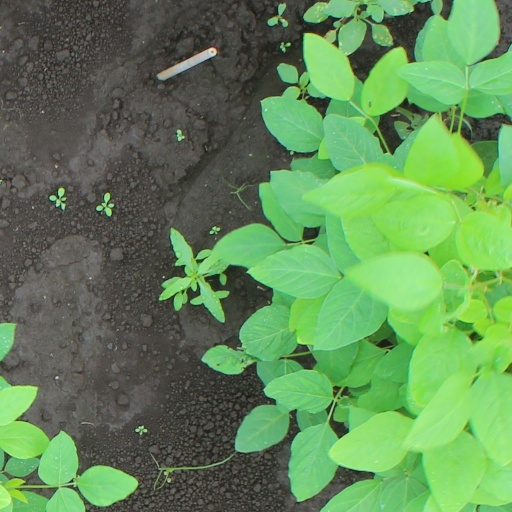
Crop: soybean